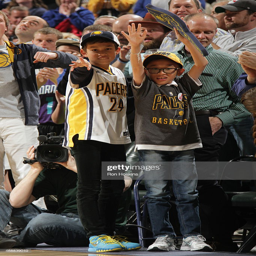
fans of the cheer during a game against sports team .